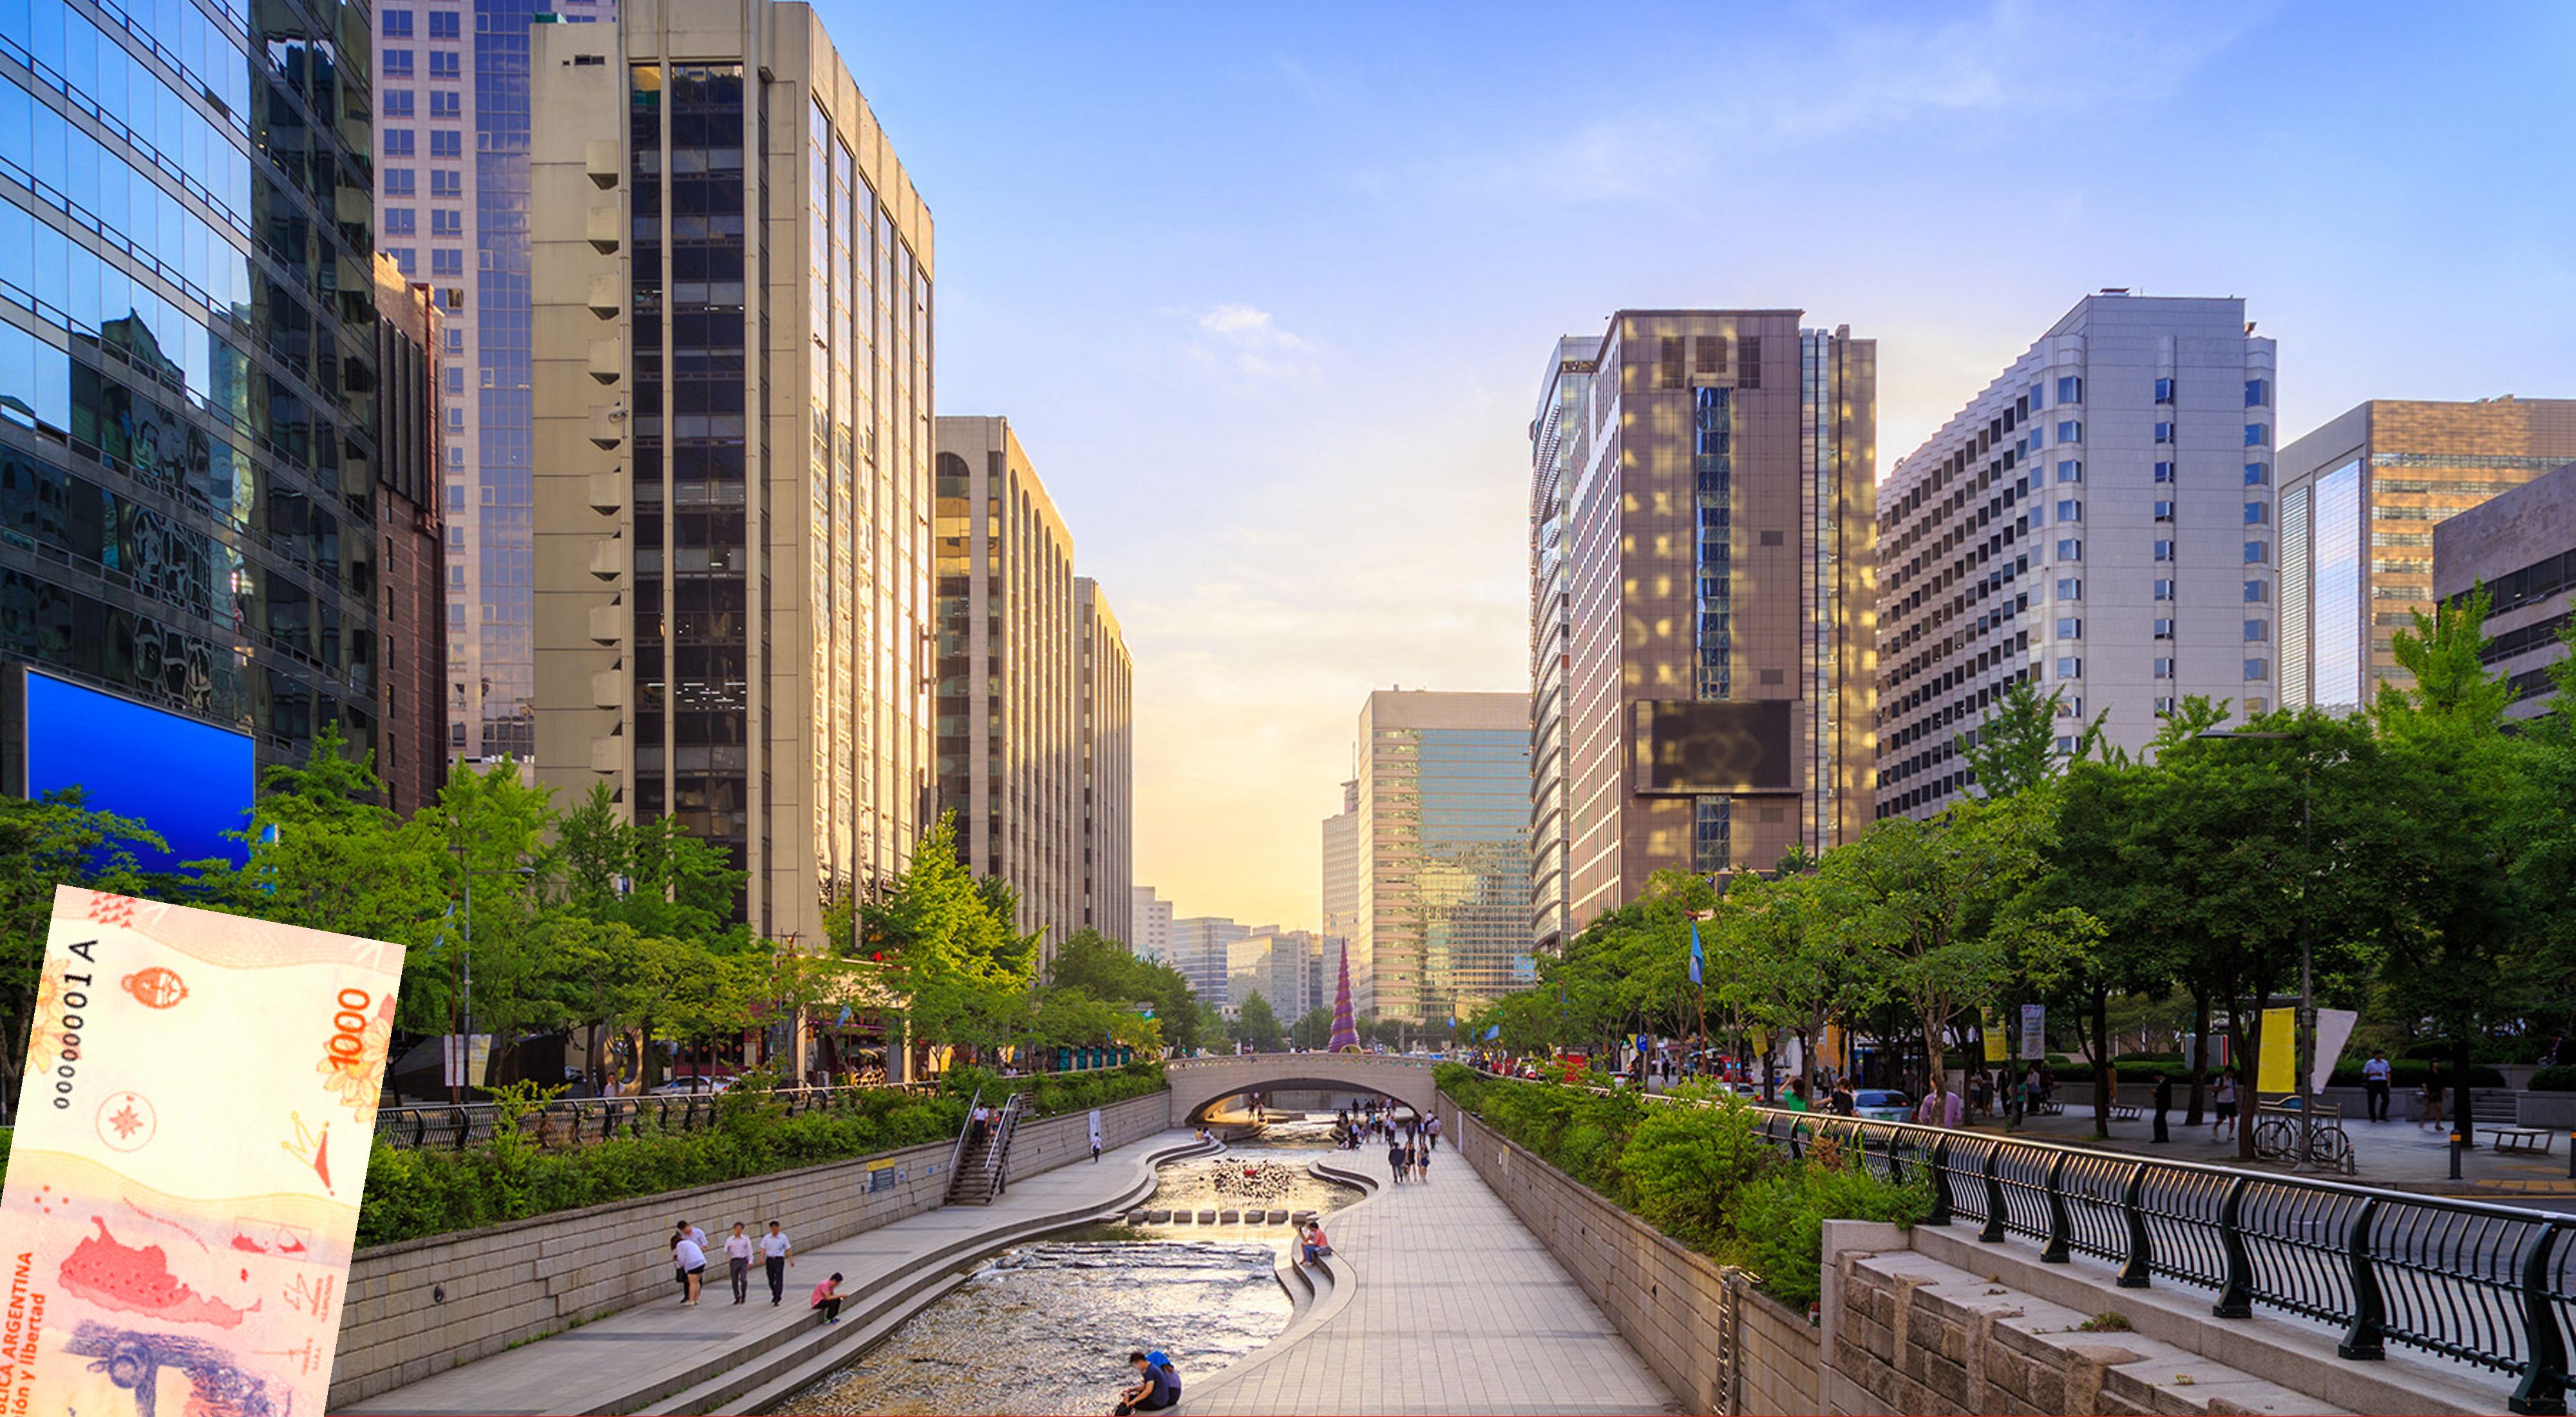
Denominación: 1000